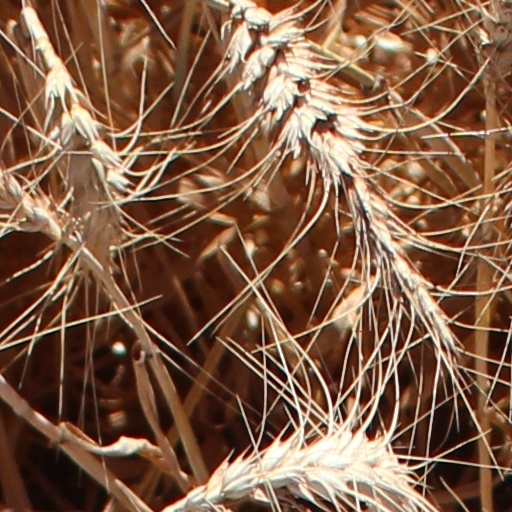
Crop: wheat